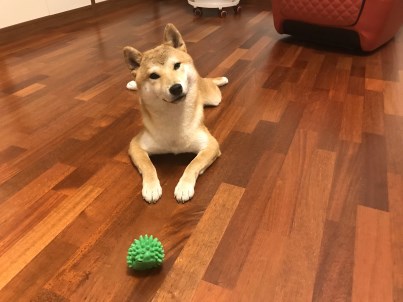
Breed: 1043-n000001-Shiba_Dog